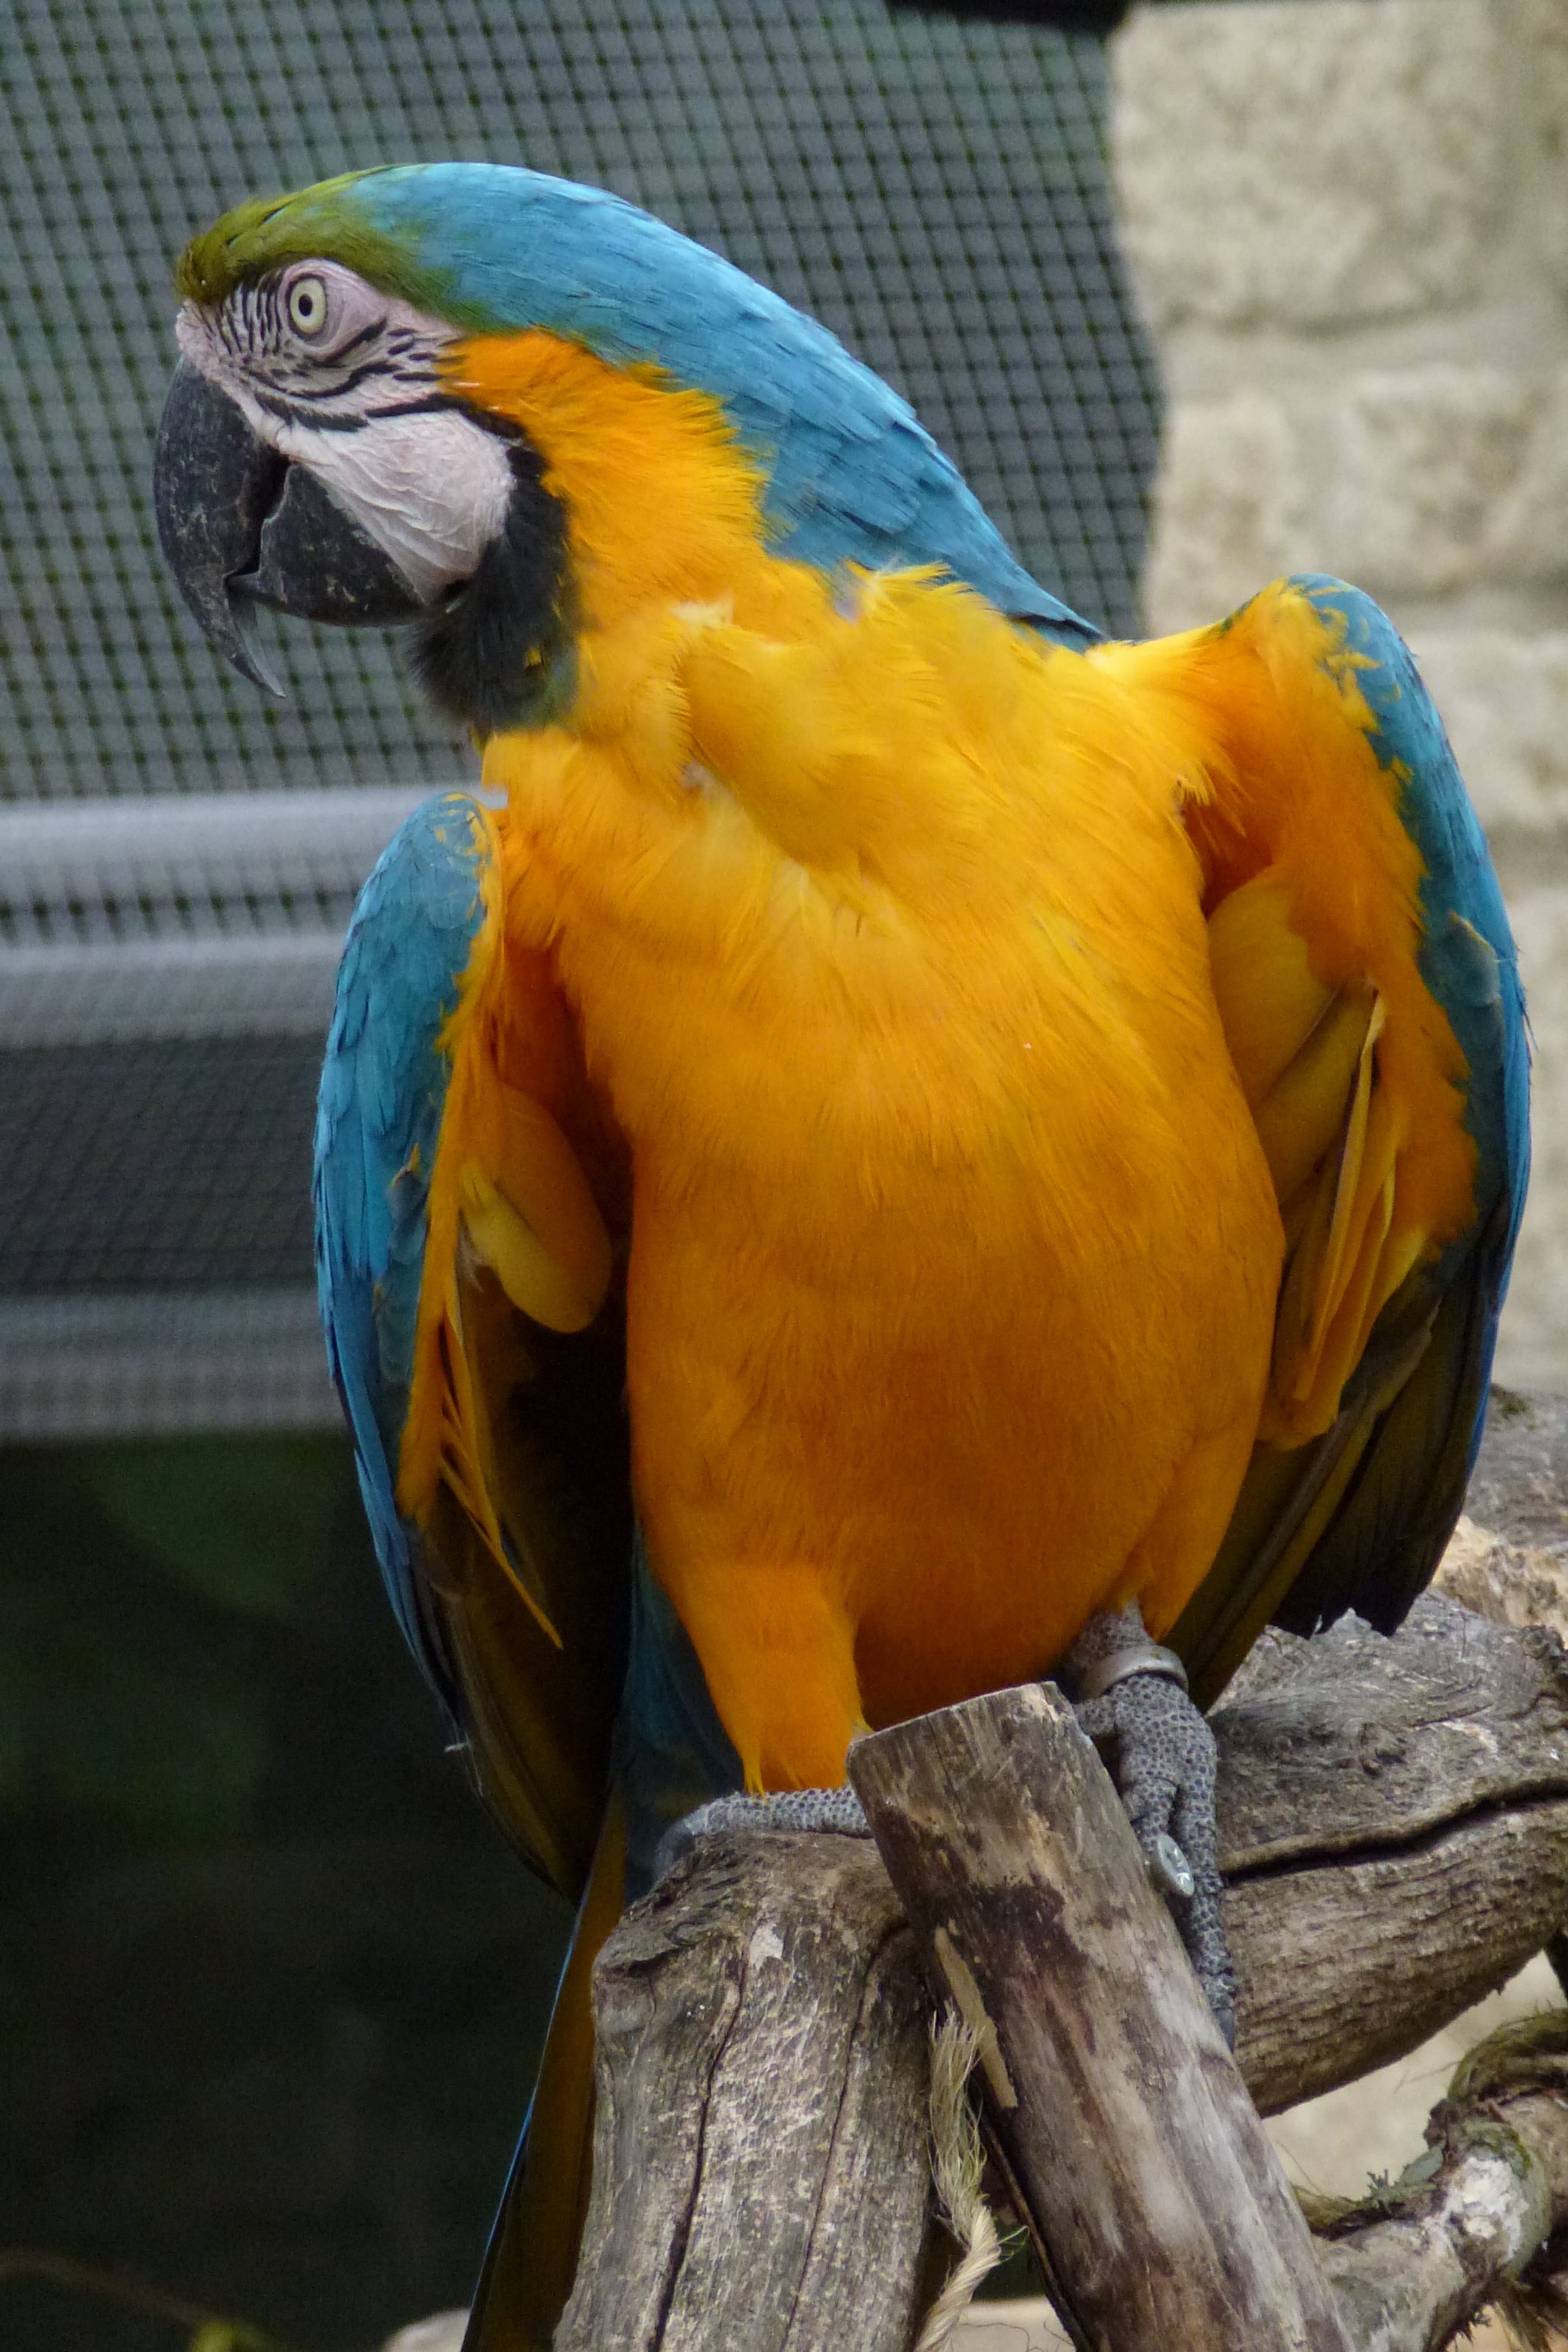
nature, bird, wing, animal, looking, beak, colorful, yellow, fauna, lorikeet, macaw, vertebrate, parrot, looking away